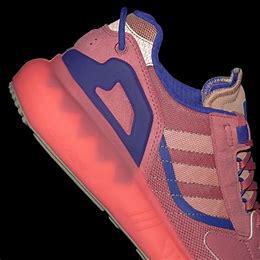
Brand: Adidas
Model: ZX 5K Boost